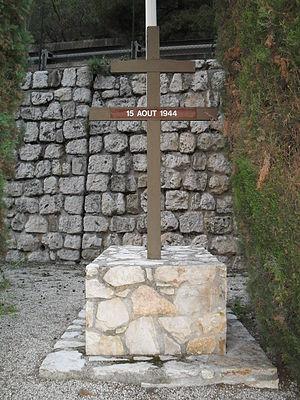
La croix de Lorraine avec la date du 15 août 1944 au carré des fusillés de l'Ariane à Nice.
Les Fusillés de l'Ariane sont 25 personnes qui ont été fusillées par les nazis dans le quartier de l'Ariane à Nice les 22 juillet et 15 août 1944. Aujourd'hui, un espace commémoratif nommé le Carré des fusillés rappelle ces exécutions. On accède au Carré par le Chemin des fusillés. Cet espace commémoratif a été inauguré le 15 août 1945. Une importante cérémonie commémorative y a lieu tous les 15 août. Elle regroupe les officiels, les anciens combattants et les citoyens. Les noms des résistants sont cités puis il y a un dépôt de gerbes.